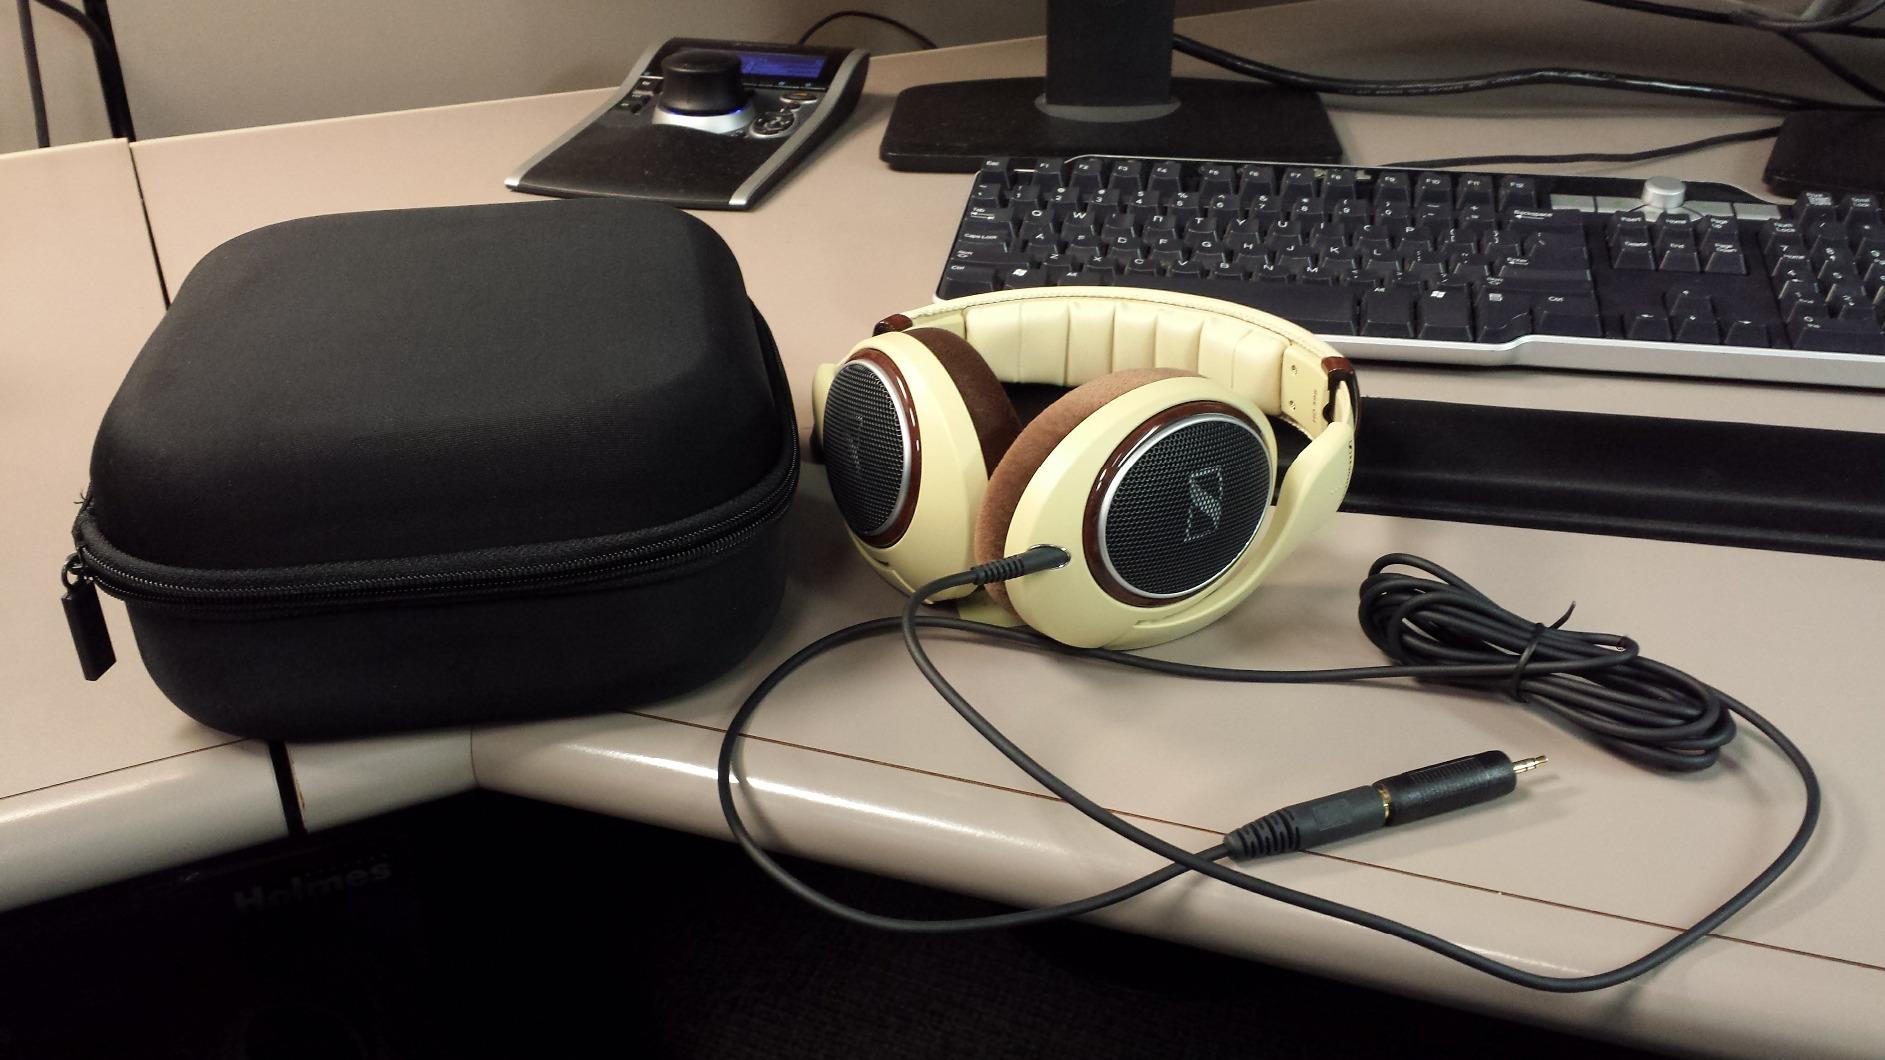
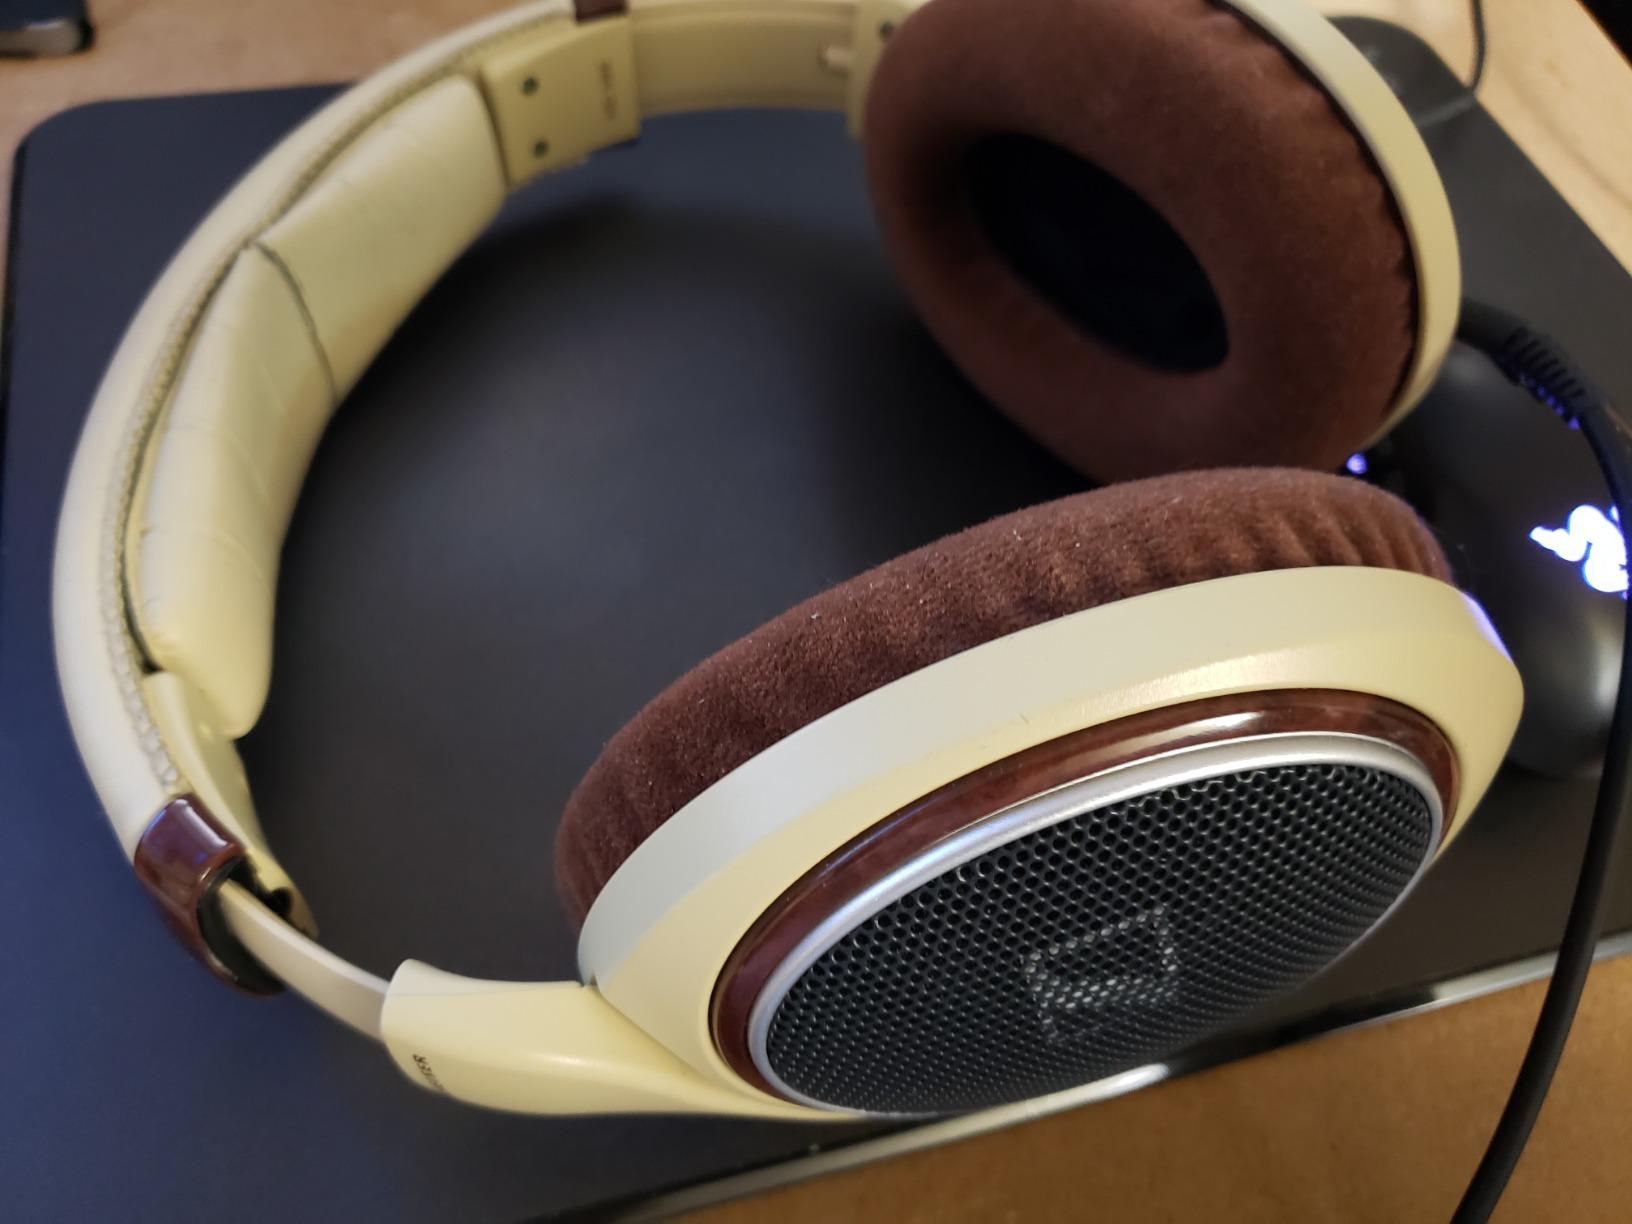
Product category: headphones
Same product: yes